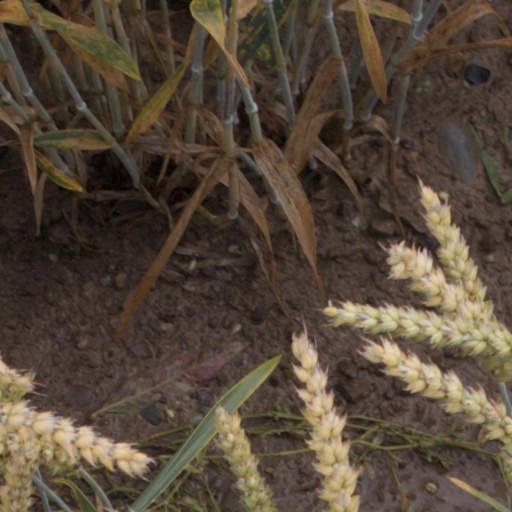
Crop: wheat